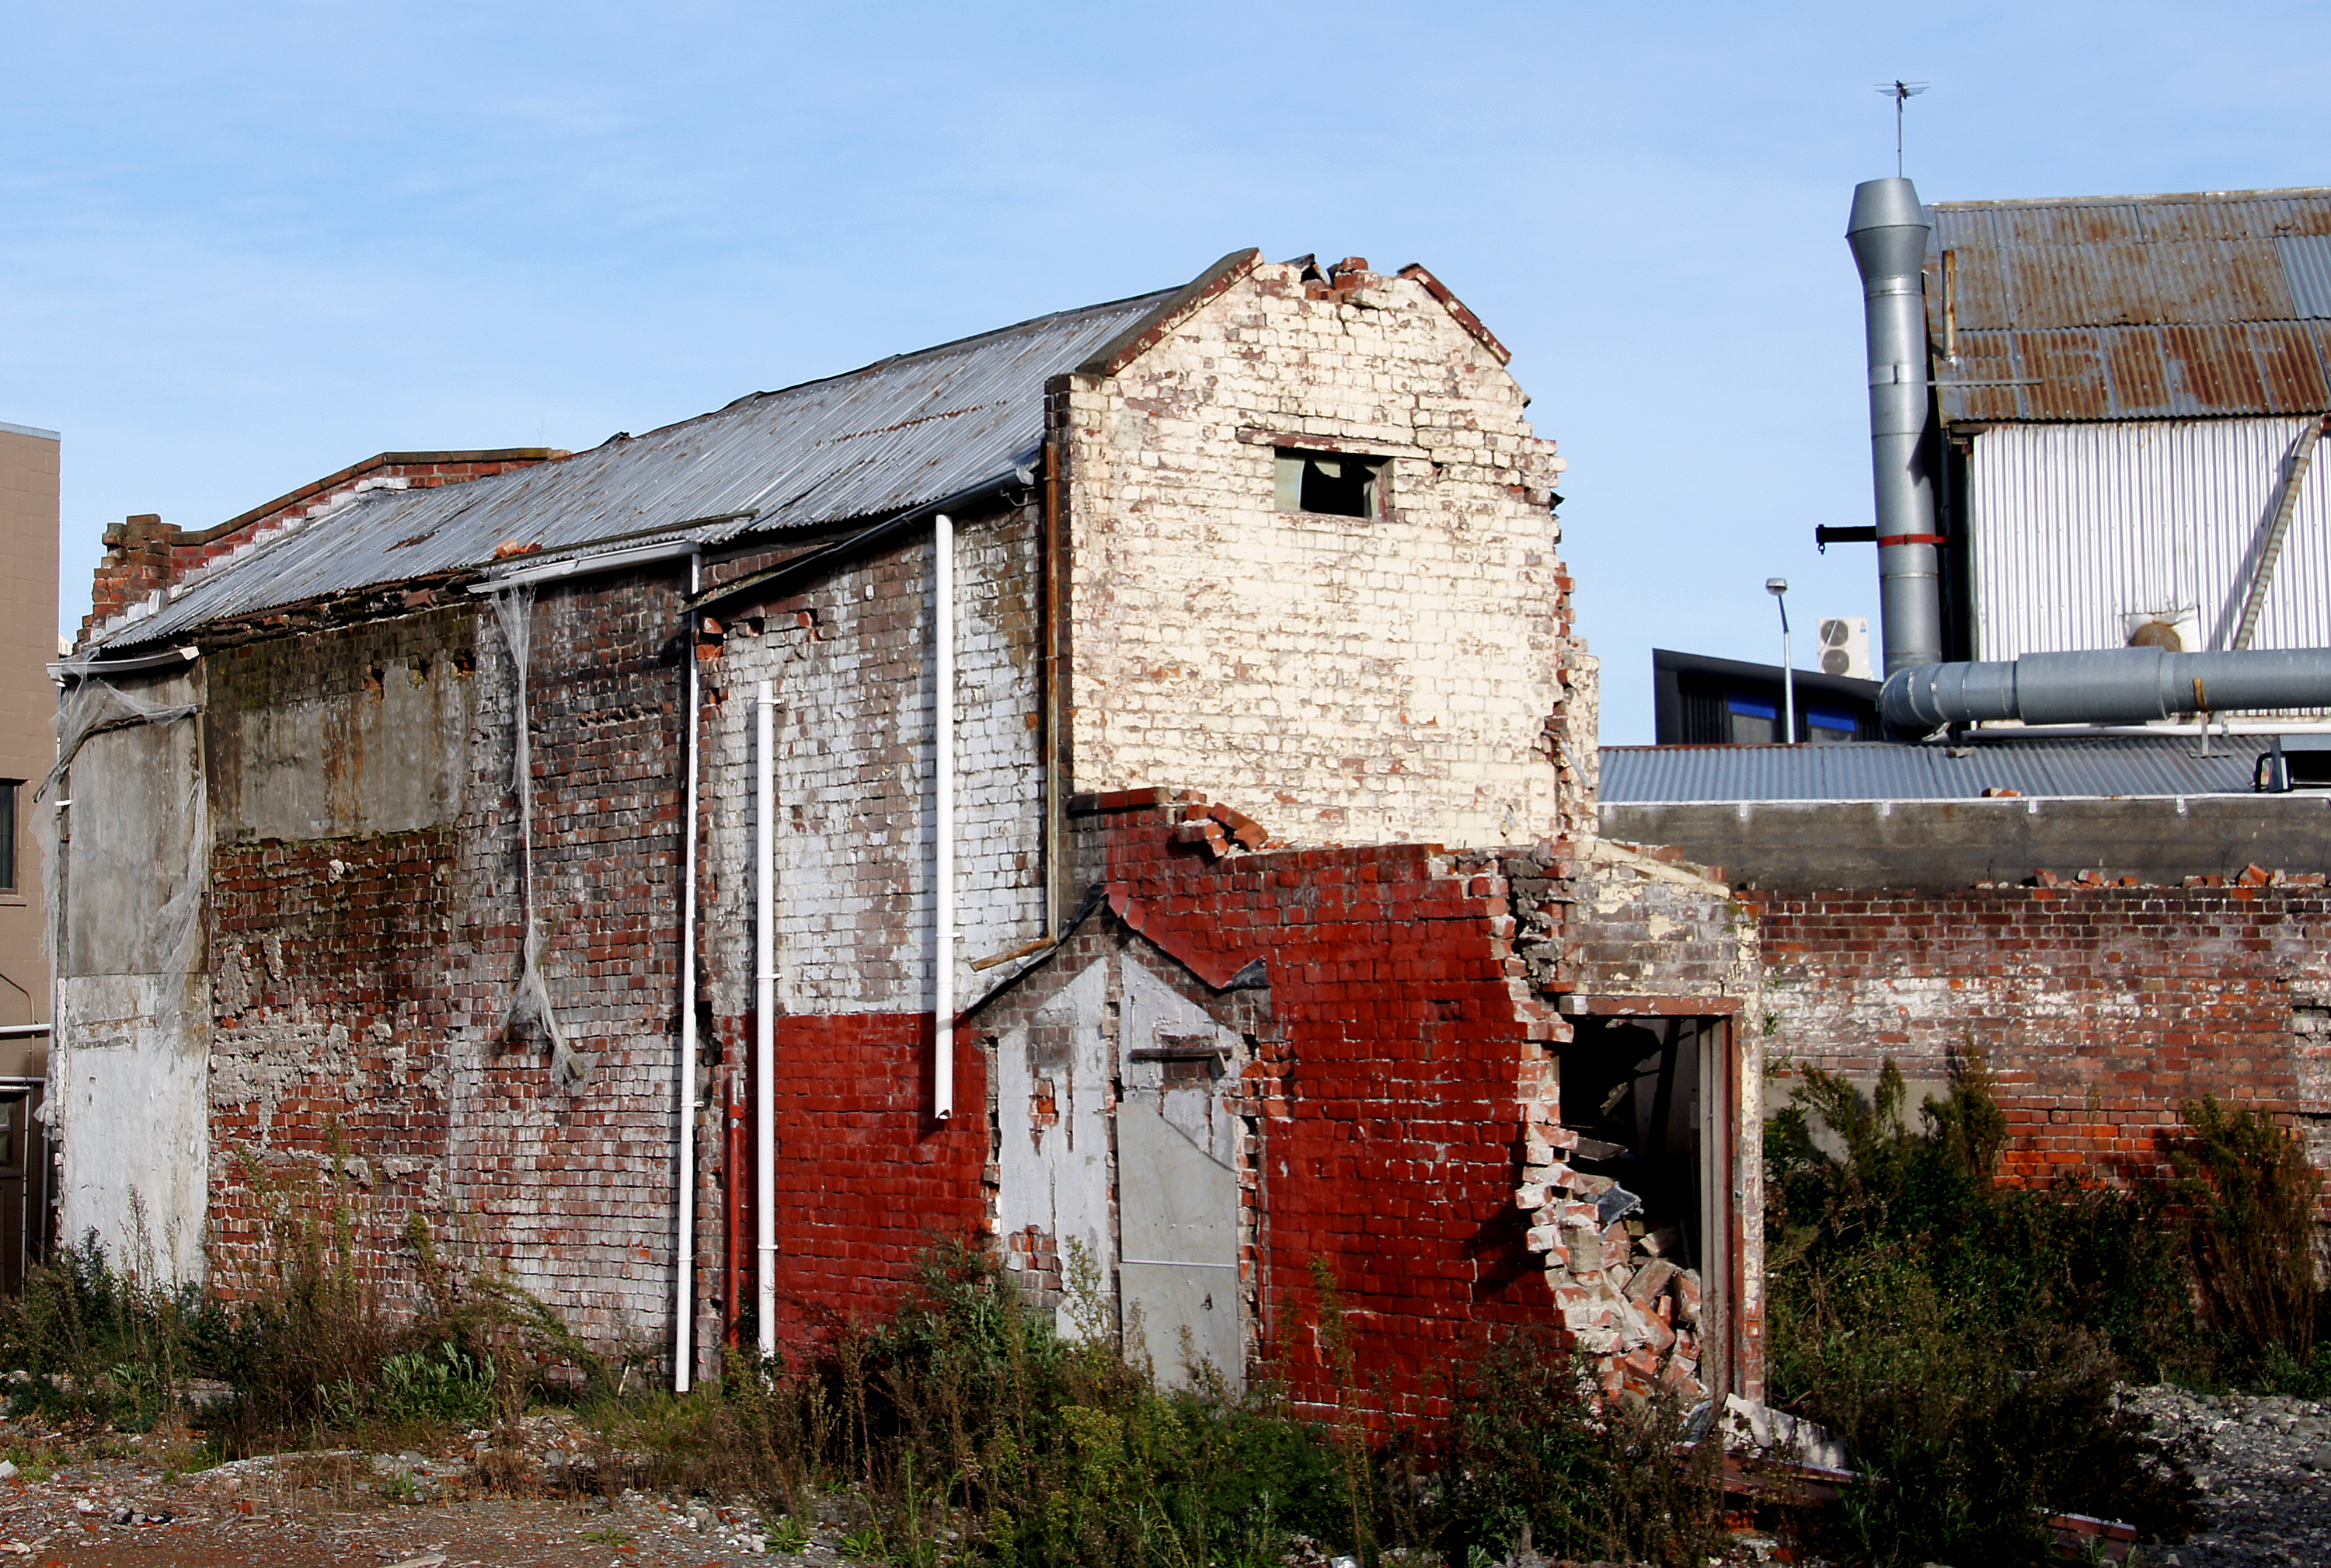
house, town, building, old, barn, wall, village, shack, cottage, decay, ruins, christchurch, sonydslra580, christchurchearthquake, neighbourhood, oldbricks, rural area, urban area, ancient history, human settlement